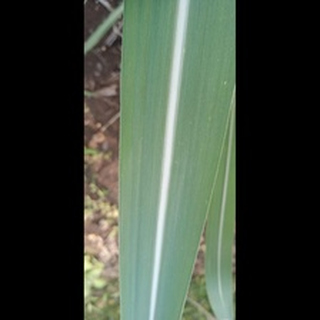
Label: healthy_sugarcane